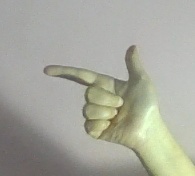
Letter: yaa